Steven Scarborough

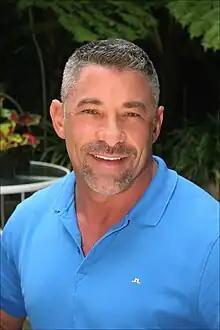
Scarborough in January 2007

Steven Scarborough (born June 23, 1953) is an American gay pornographic film director, the founder of Hot House Entertainment (1993), and he was an Executive Vice-President and director for Falcon Studios from 1987 to 1993.